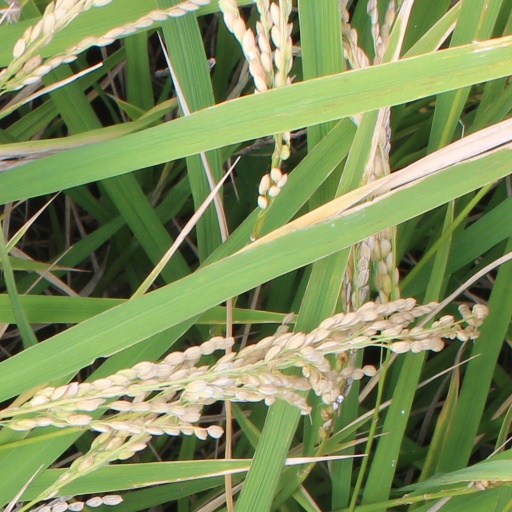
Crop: rice